Römerberg (Frankfurt)

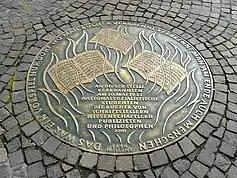
A plaque commemorating the book burning of 1933

Römerberg is a major location for the outdoor Frankfurt Christmas Market.